Musket

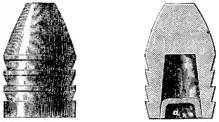
Minié balls

During the Sengoku period of Japan, arquebuses were introduced by Portuguese merchantmen from the region of Alentejo in 1543 and by the 1560s were being mass-produced locally. By the end of the 16th century, the production of firearms in Japan reached enormous proportions, which allowed for a successful military operation in Korea during the Japanese invasions of Korea. Korean chief state councillor Yu Sŏngnyong noted the clear superiority of the Japanese musketeers over the Korean archers: